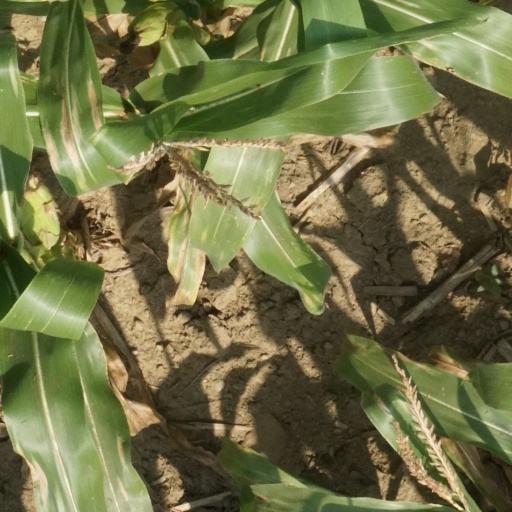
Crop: maize; corn